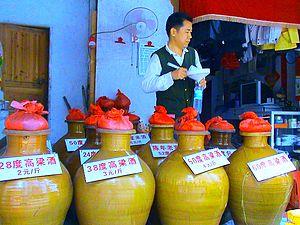
Baijiu, littéralement «
Le baijiu est la désignation en Chine, d'eaux de vie obtenues par distillation de vin de céréale, à base de sorgho ou plus rarement de riz gluant, et souvent mélangé au maïs, blé, orge, orge du Tibet ou de millet.